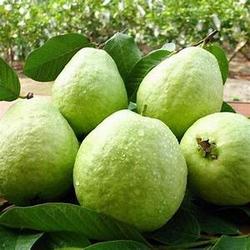
Label: Guava